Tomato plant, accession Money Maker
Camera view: horizontal (90 deg, fisheye); turntable rotation: 300 degrees
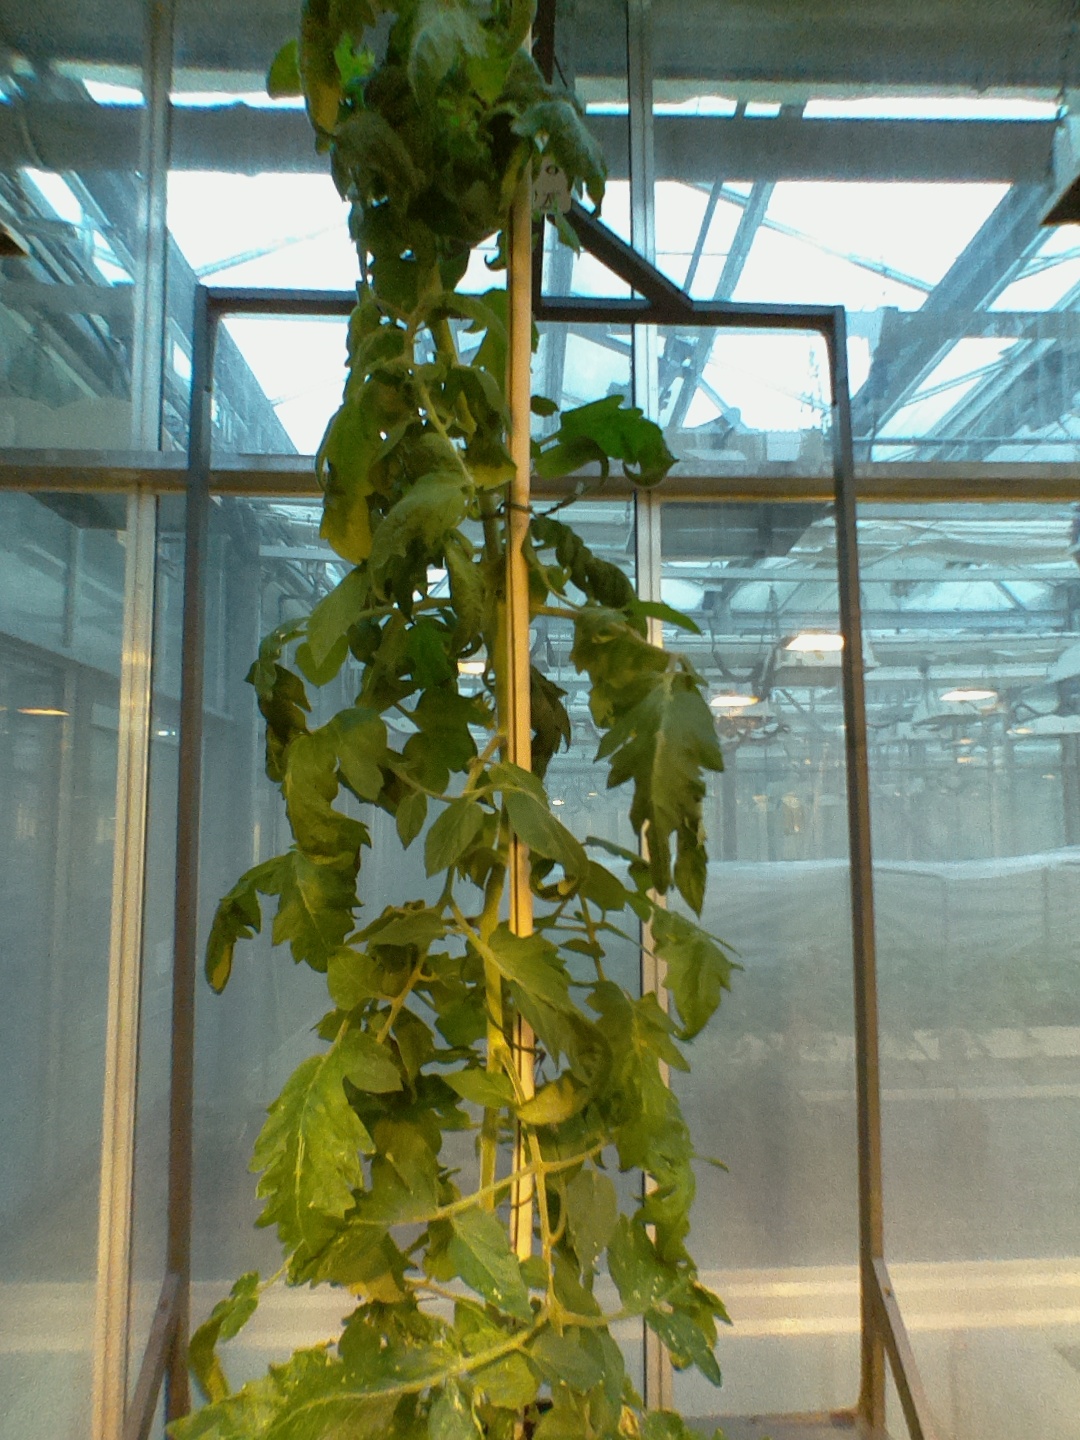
BBCH growth stage 70: Fruits at the main stem or branches visibles